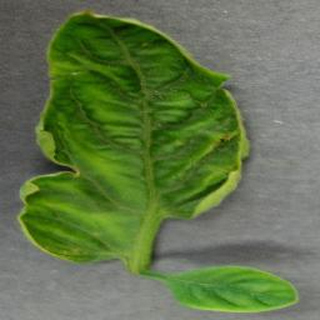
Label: tomato_yellow_leaf_curl_virus